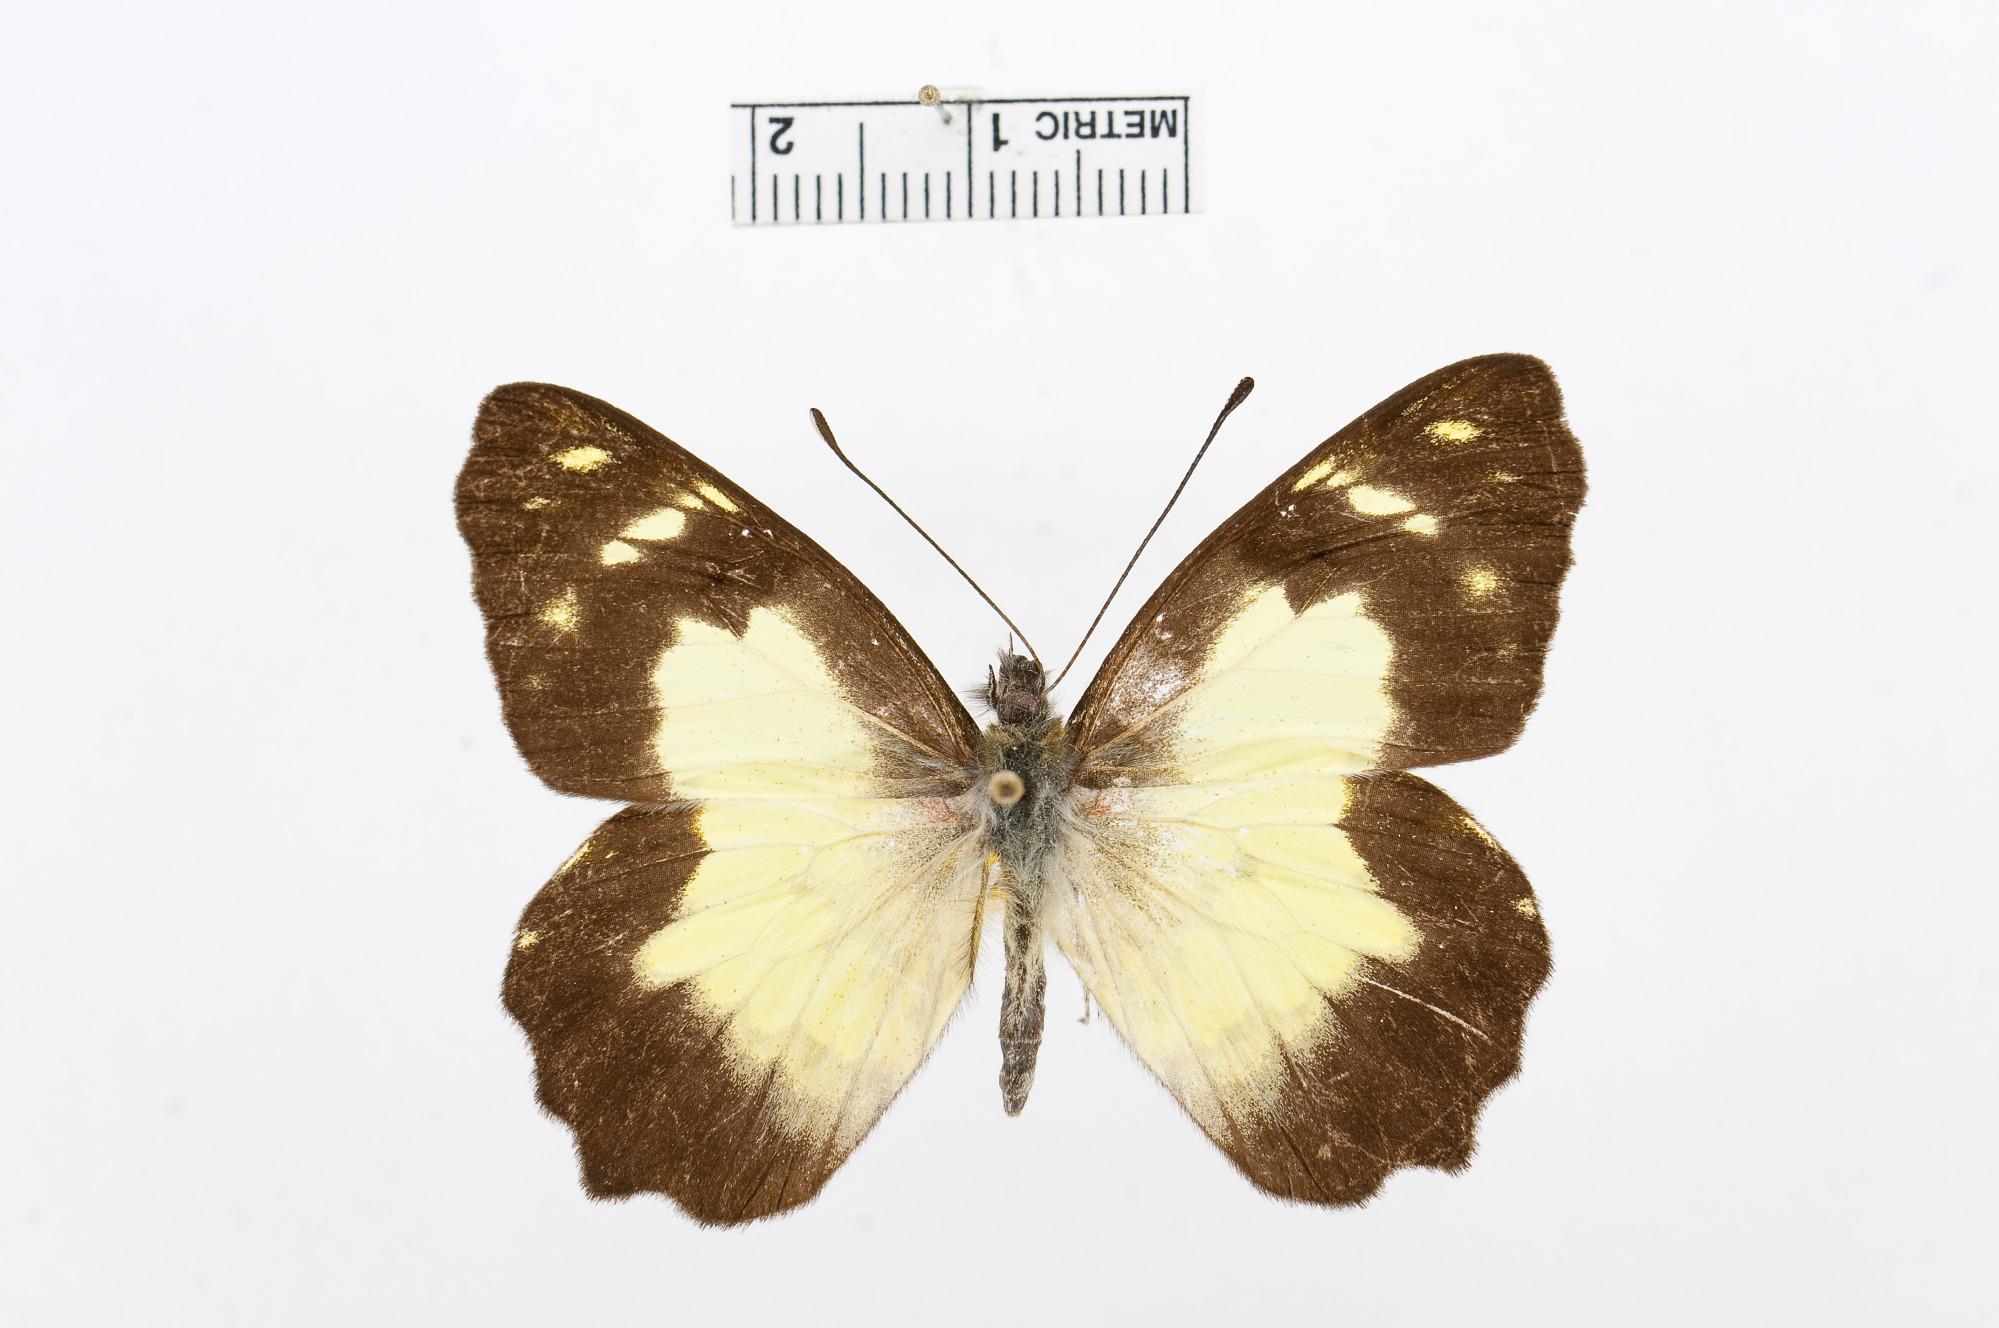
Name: Leodonta tellane
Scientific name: Leodonta tellane
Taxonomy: Animalia, Arthropoda, Hexapoda, Insecta, Lepidoptera, Pieridae, Pierinae